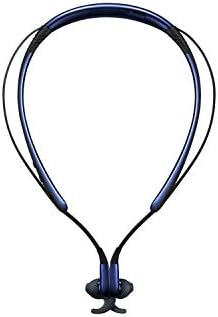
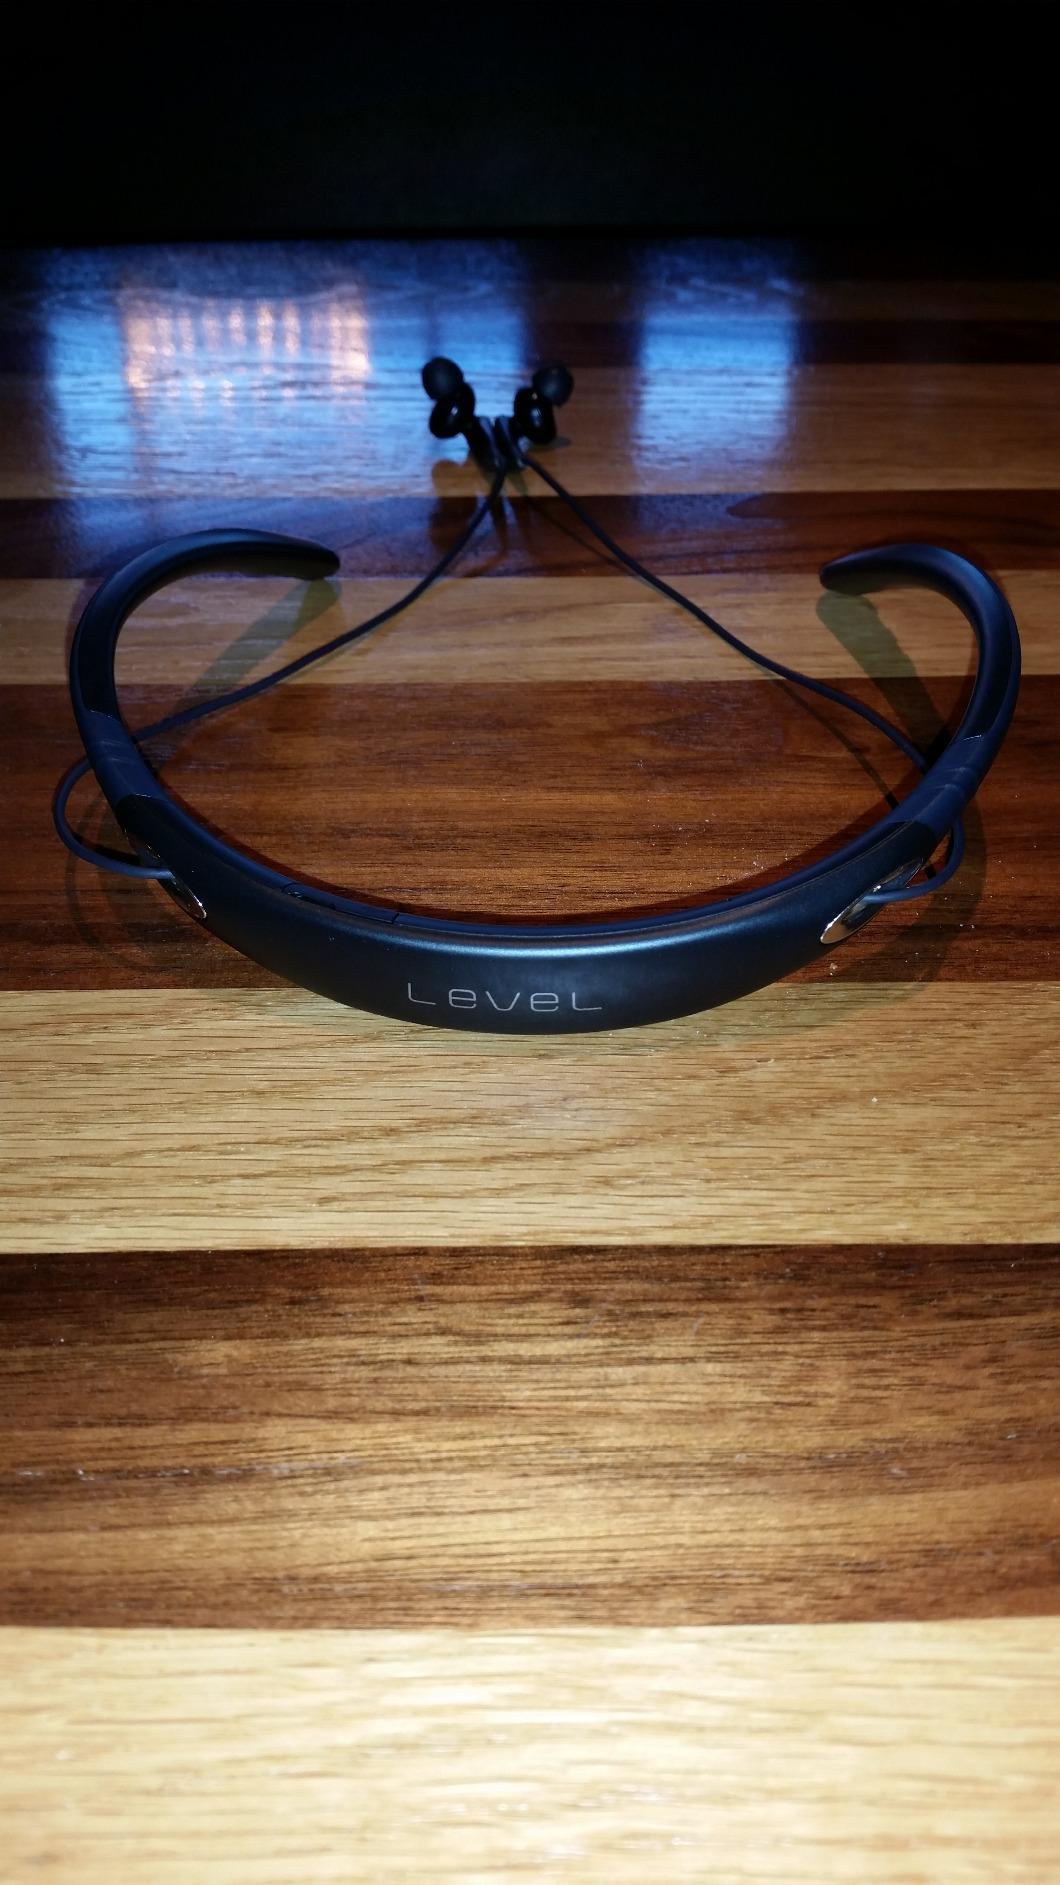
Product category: headphones
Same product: no